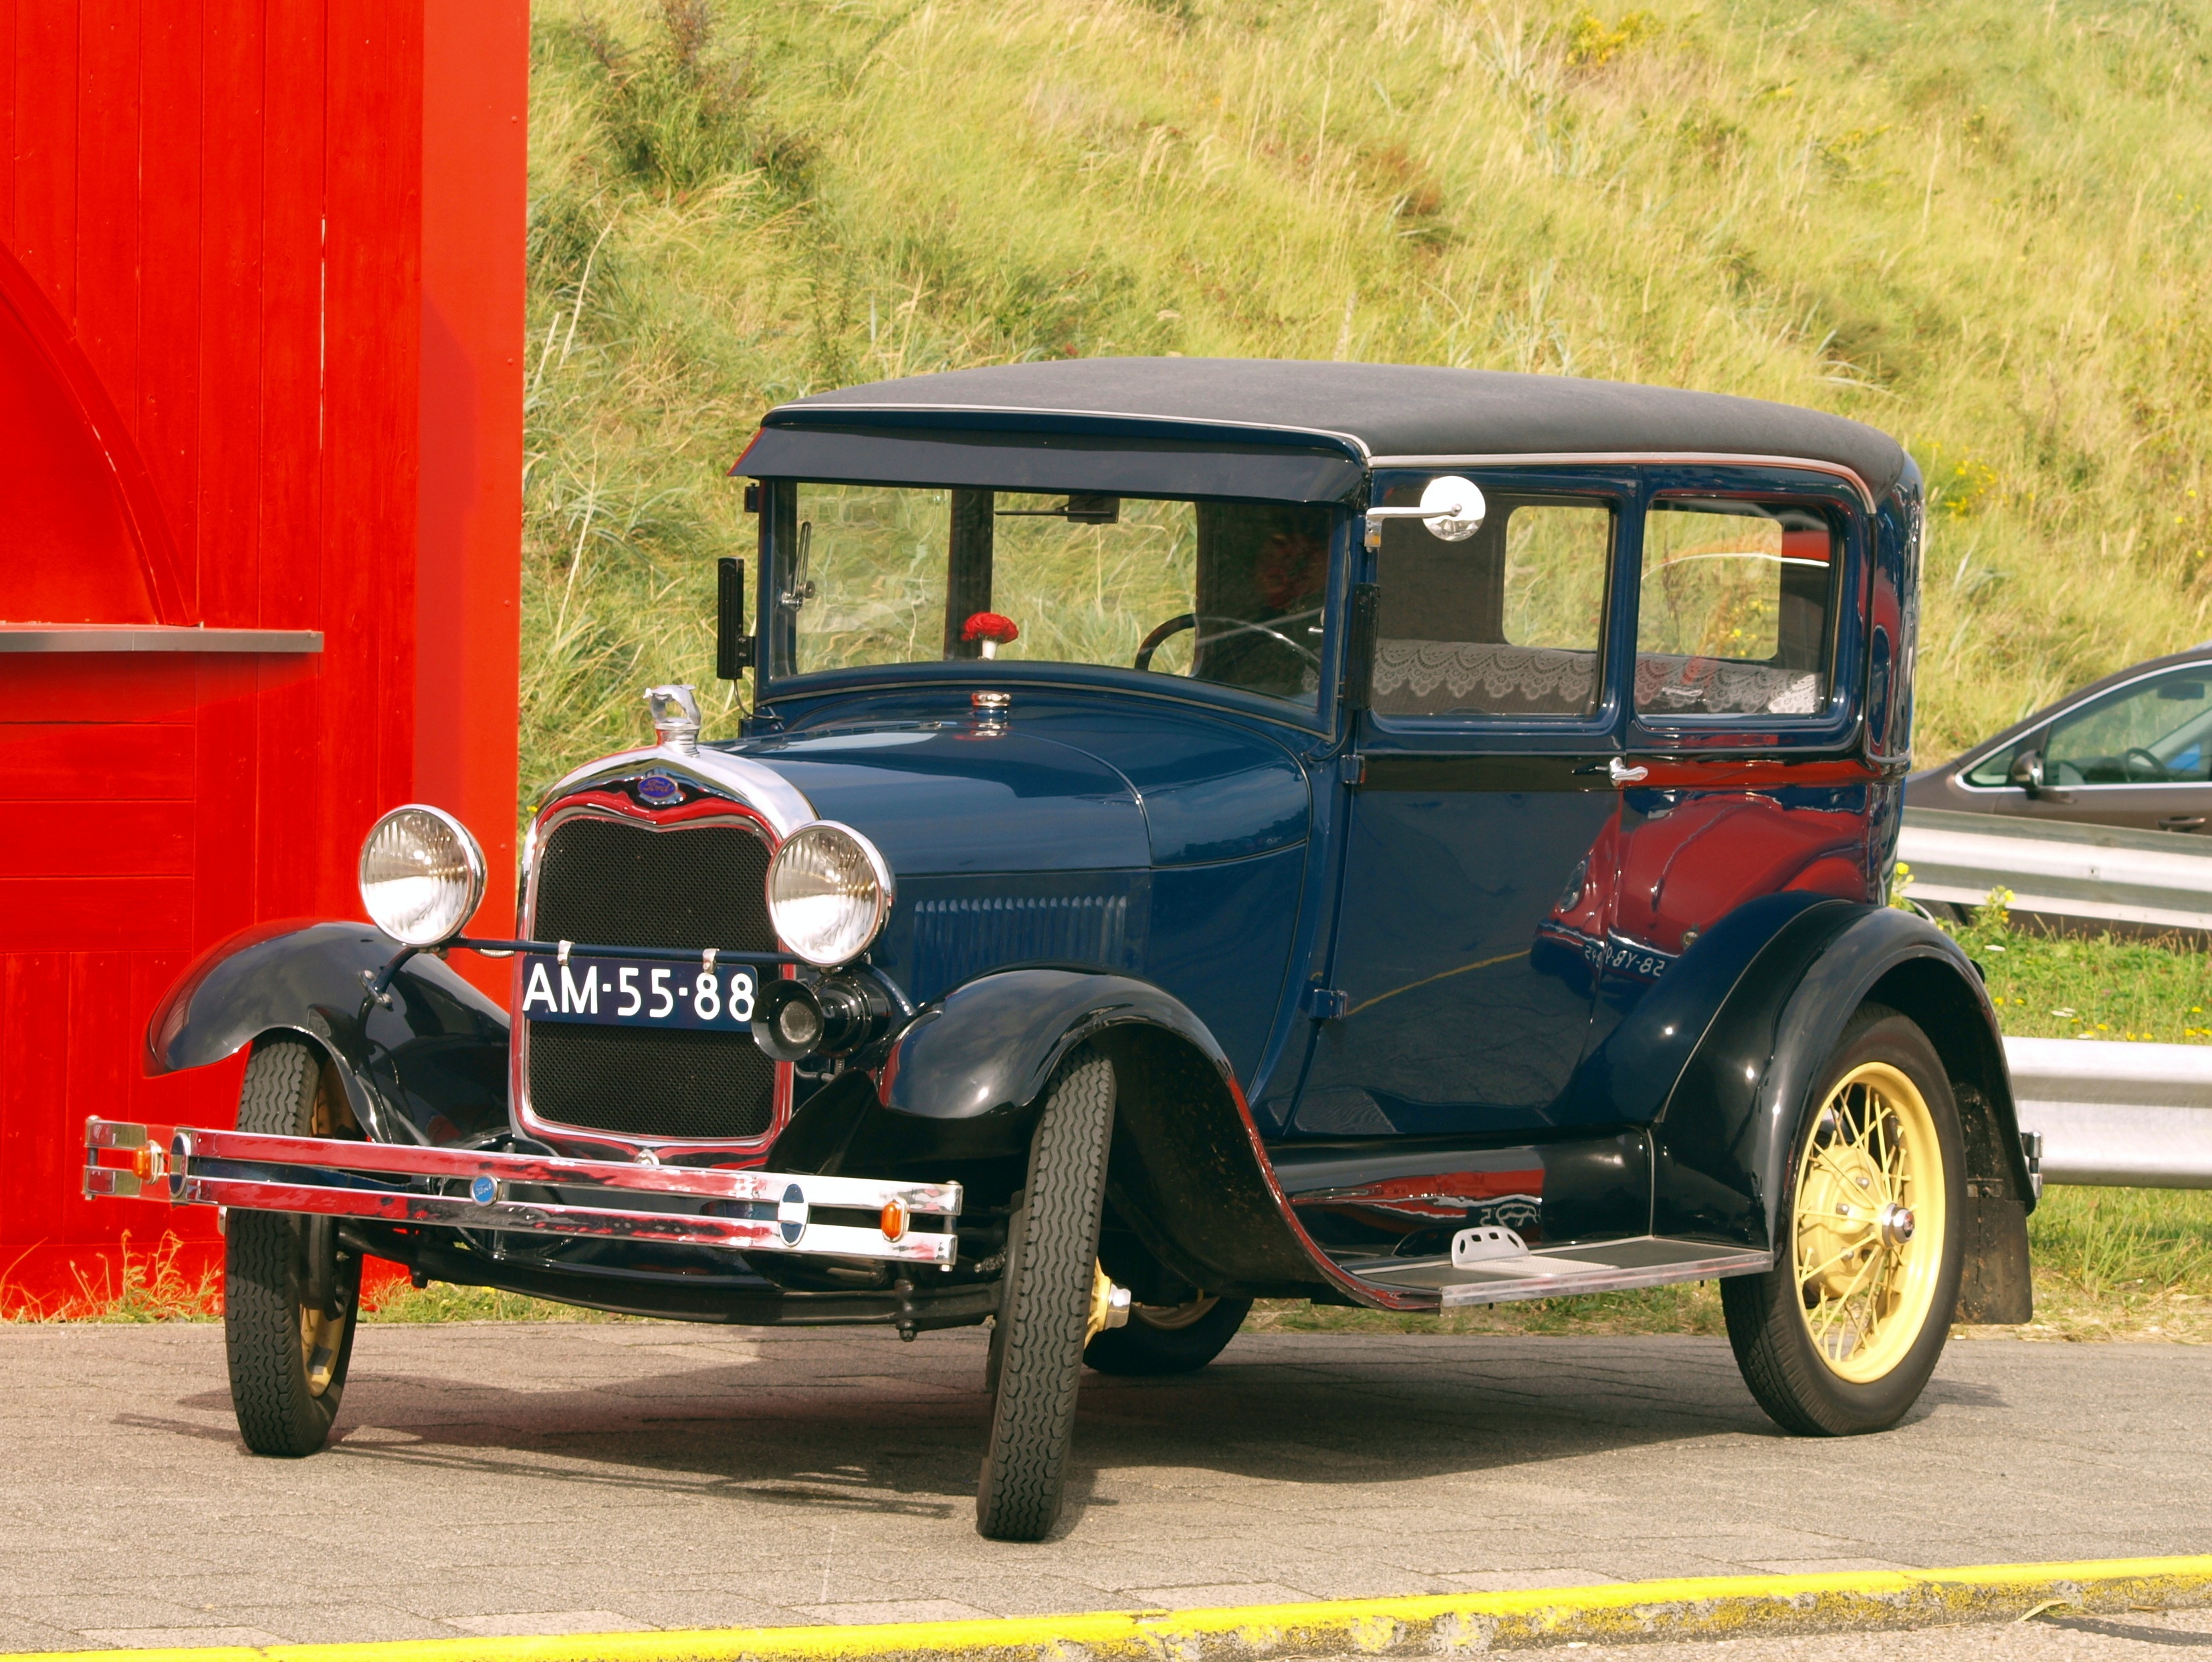
technology, car, vintage, automobile, retro, old, transportation, vehicle, museum, nostalgia, historic, classic car, automotive, motor vehicle, vintage car, ford, sedan, oldtimer, classic, antique car, land vehicle, touring car, automobile make, luxury vehicle, ford model a